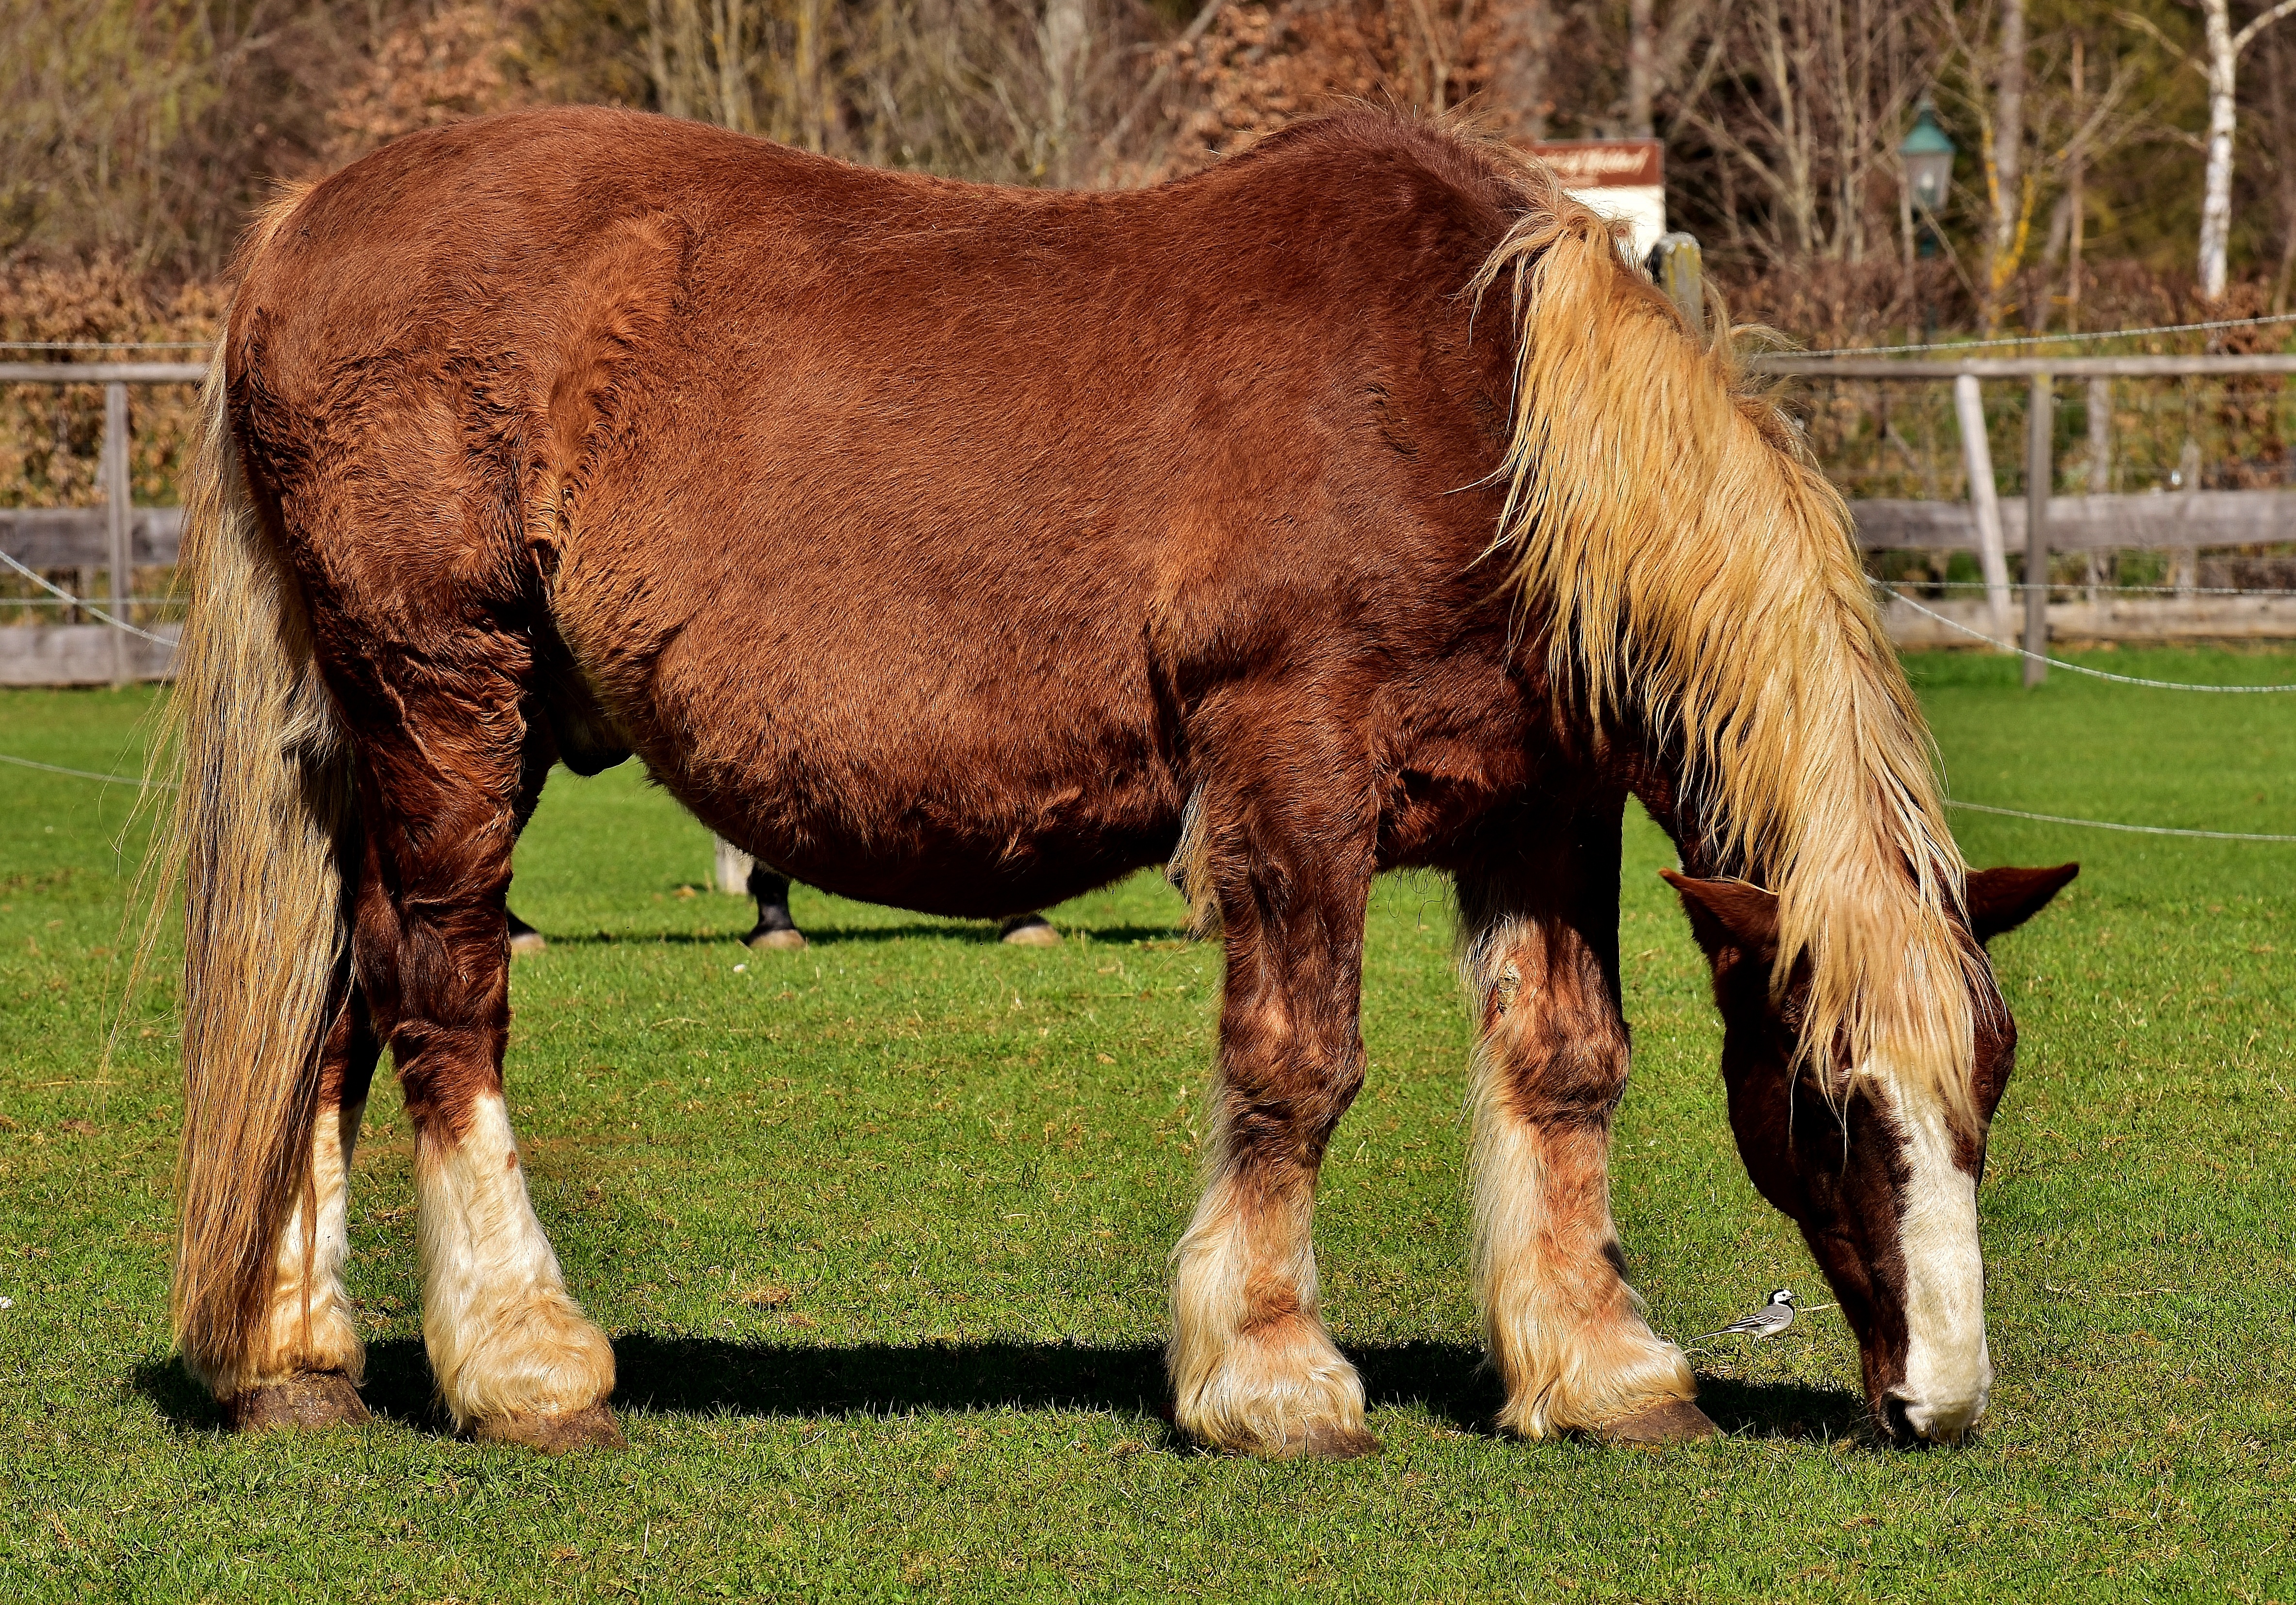
nature, grass, field, meadow, animal, cute, herd, pasture, grazing, horse, mammal, mane, fauna, vertebrate, mare, foal, pack animal, good aiderbichl, cattle like mammal, horse like mammal, mustang horse